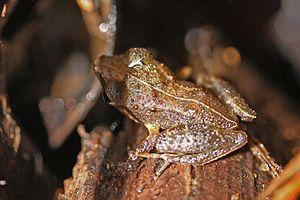
Eleutherodactylus feichtingeri est une espèce d'amphibiens de la famille des Eleutherodactylidae.